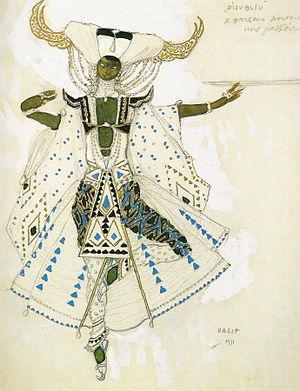
Le costume de ballet est le costume utilisé par les danseurs classiques.
Lev Samoïlovitch Rosenberg, dit Léon Bakst, né le 10 mai 1866 à Hrodna et mort le 27 décembre 1924 à Rueil, est un peintre, décorateur et costumier russe. Bakst est un pseudonyme tiré du nom de famille de sa grand-mère, Bakster ou Baxter.